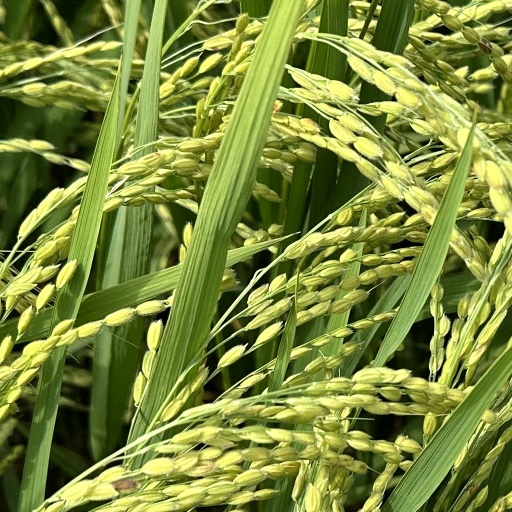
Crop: rice